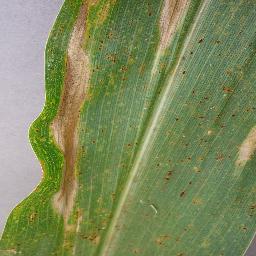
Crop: corn
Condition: (maize)_northern_blight